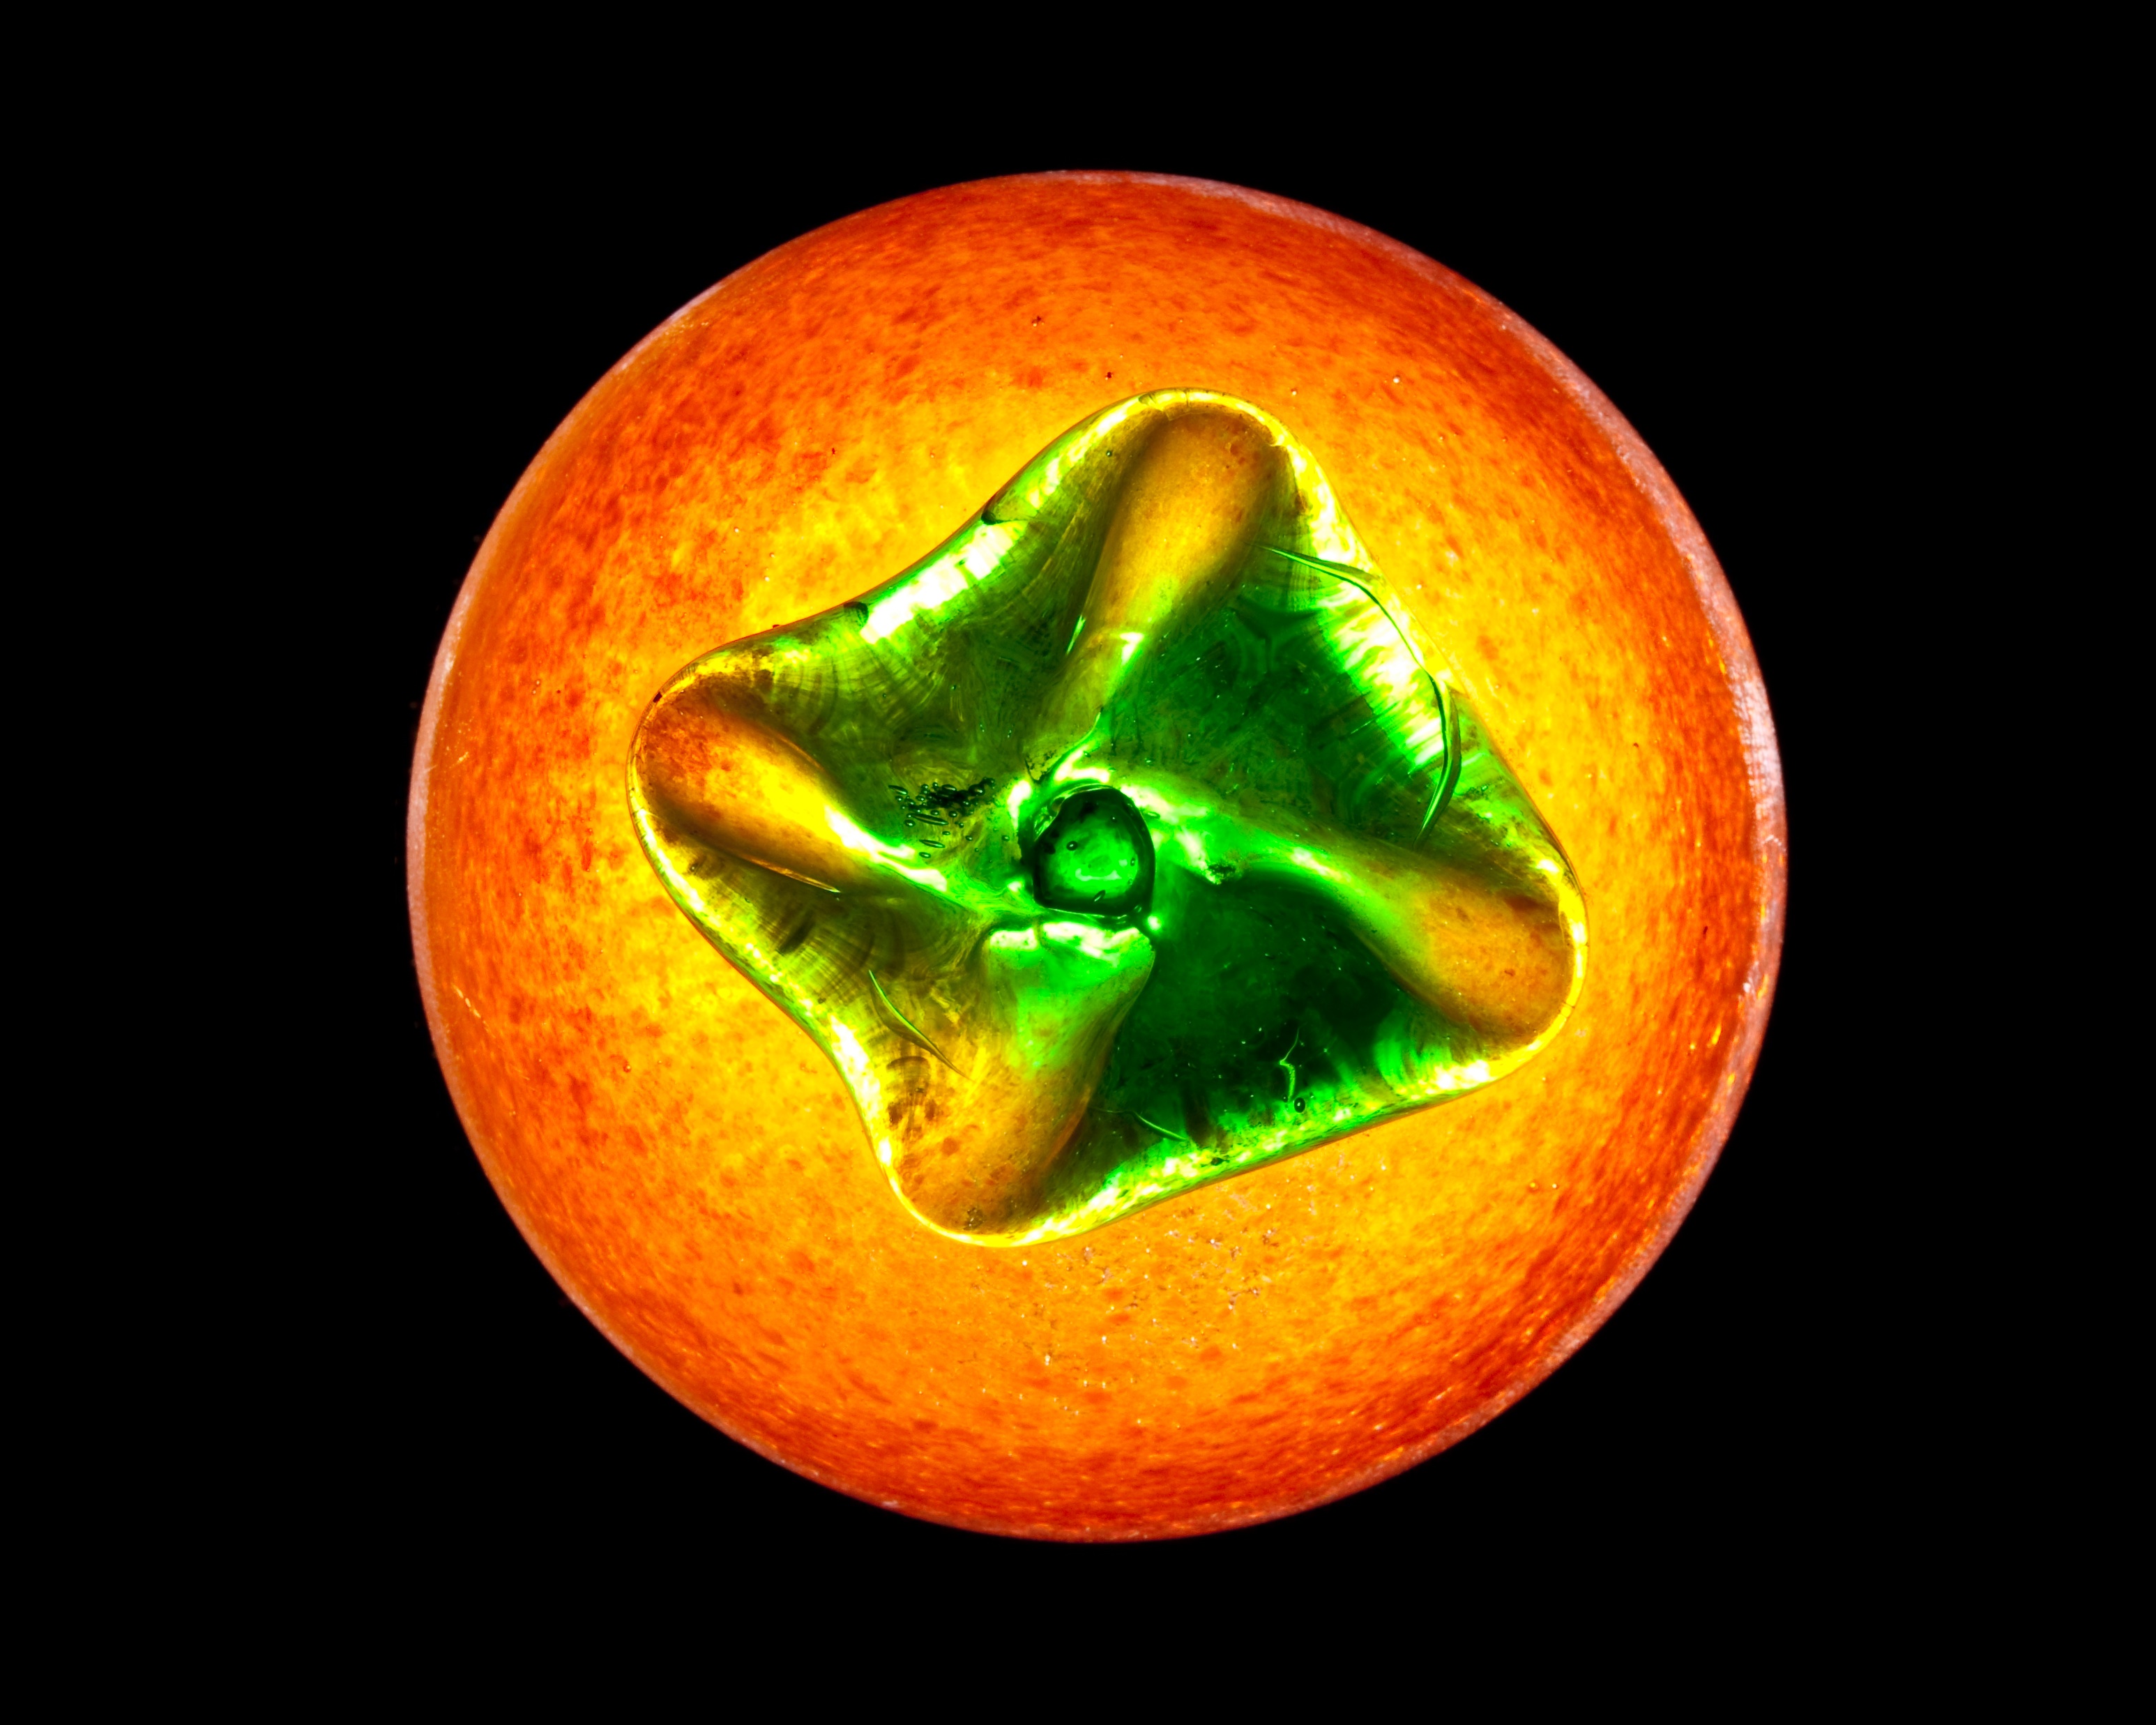
plant, fruit, flower, food, produce, yellow, macro photography, flowering plant, rose family, computer wallpaper, land plant